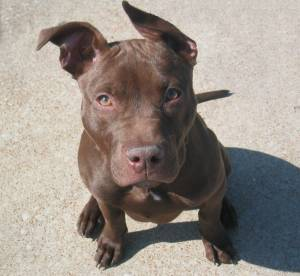
Breed: american pit bull terrier